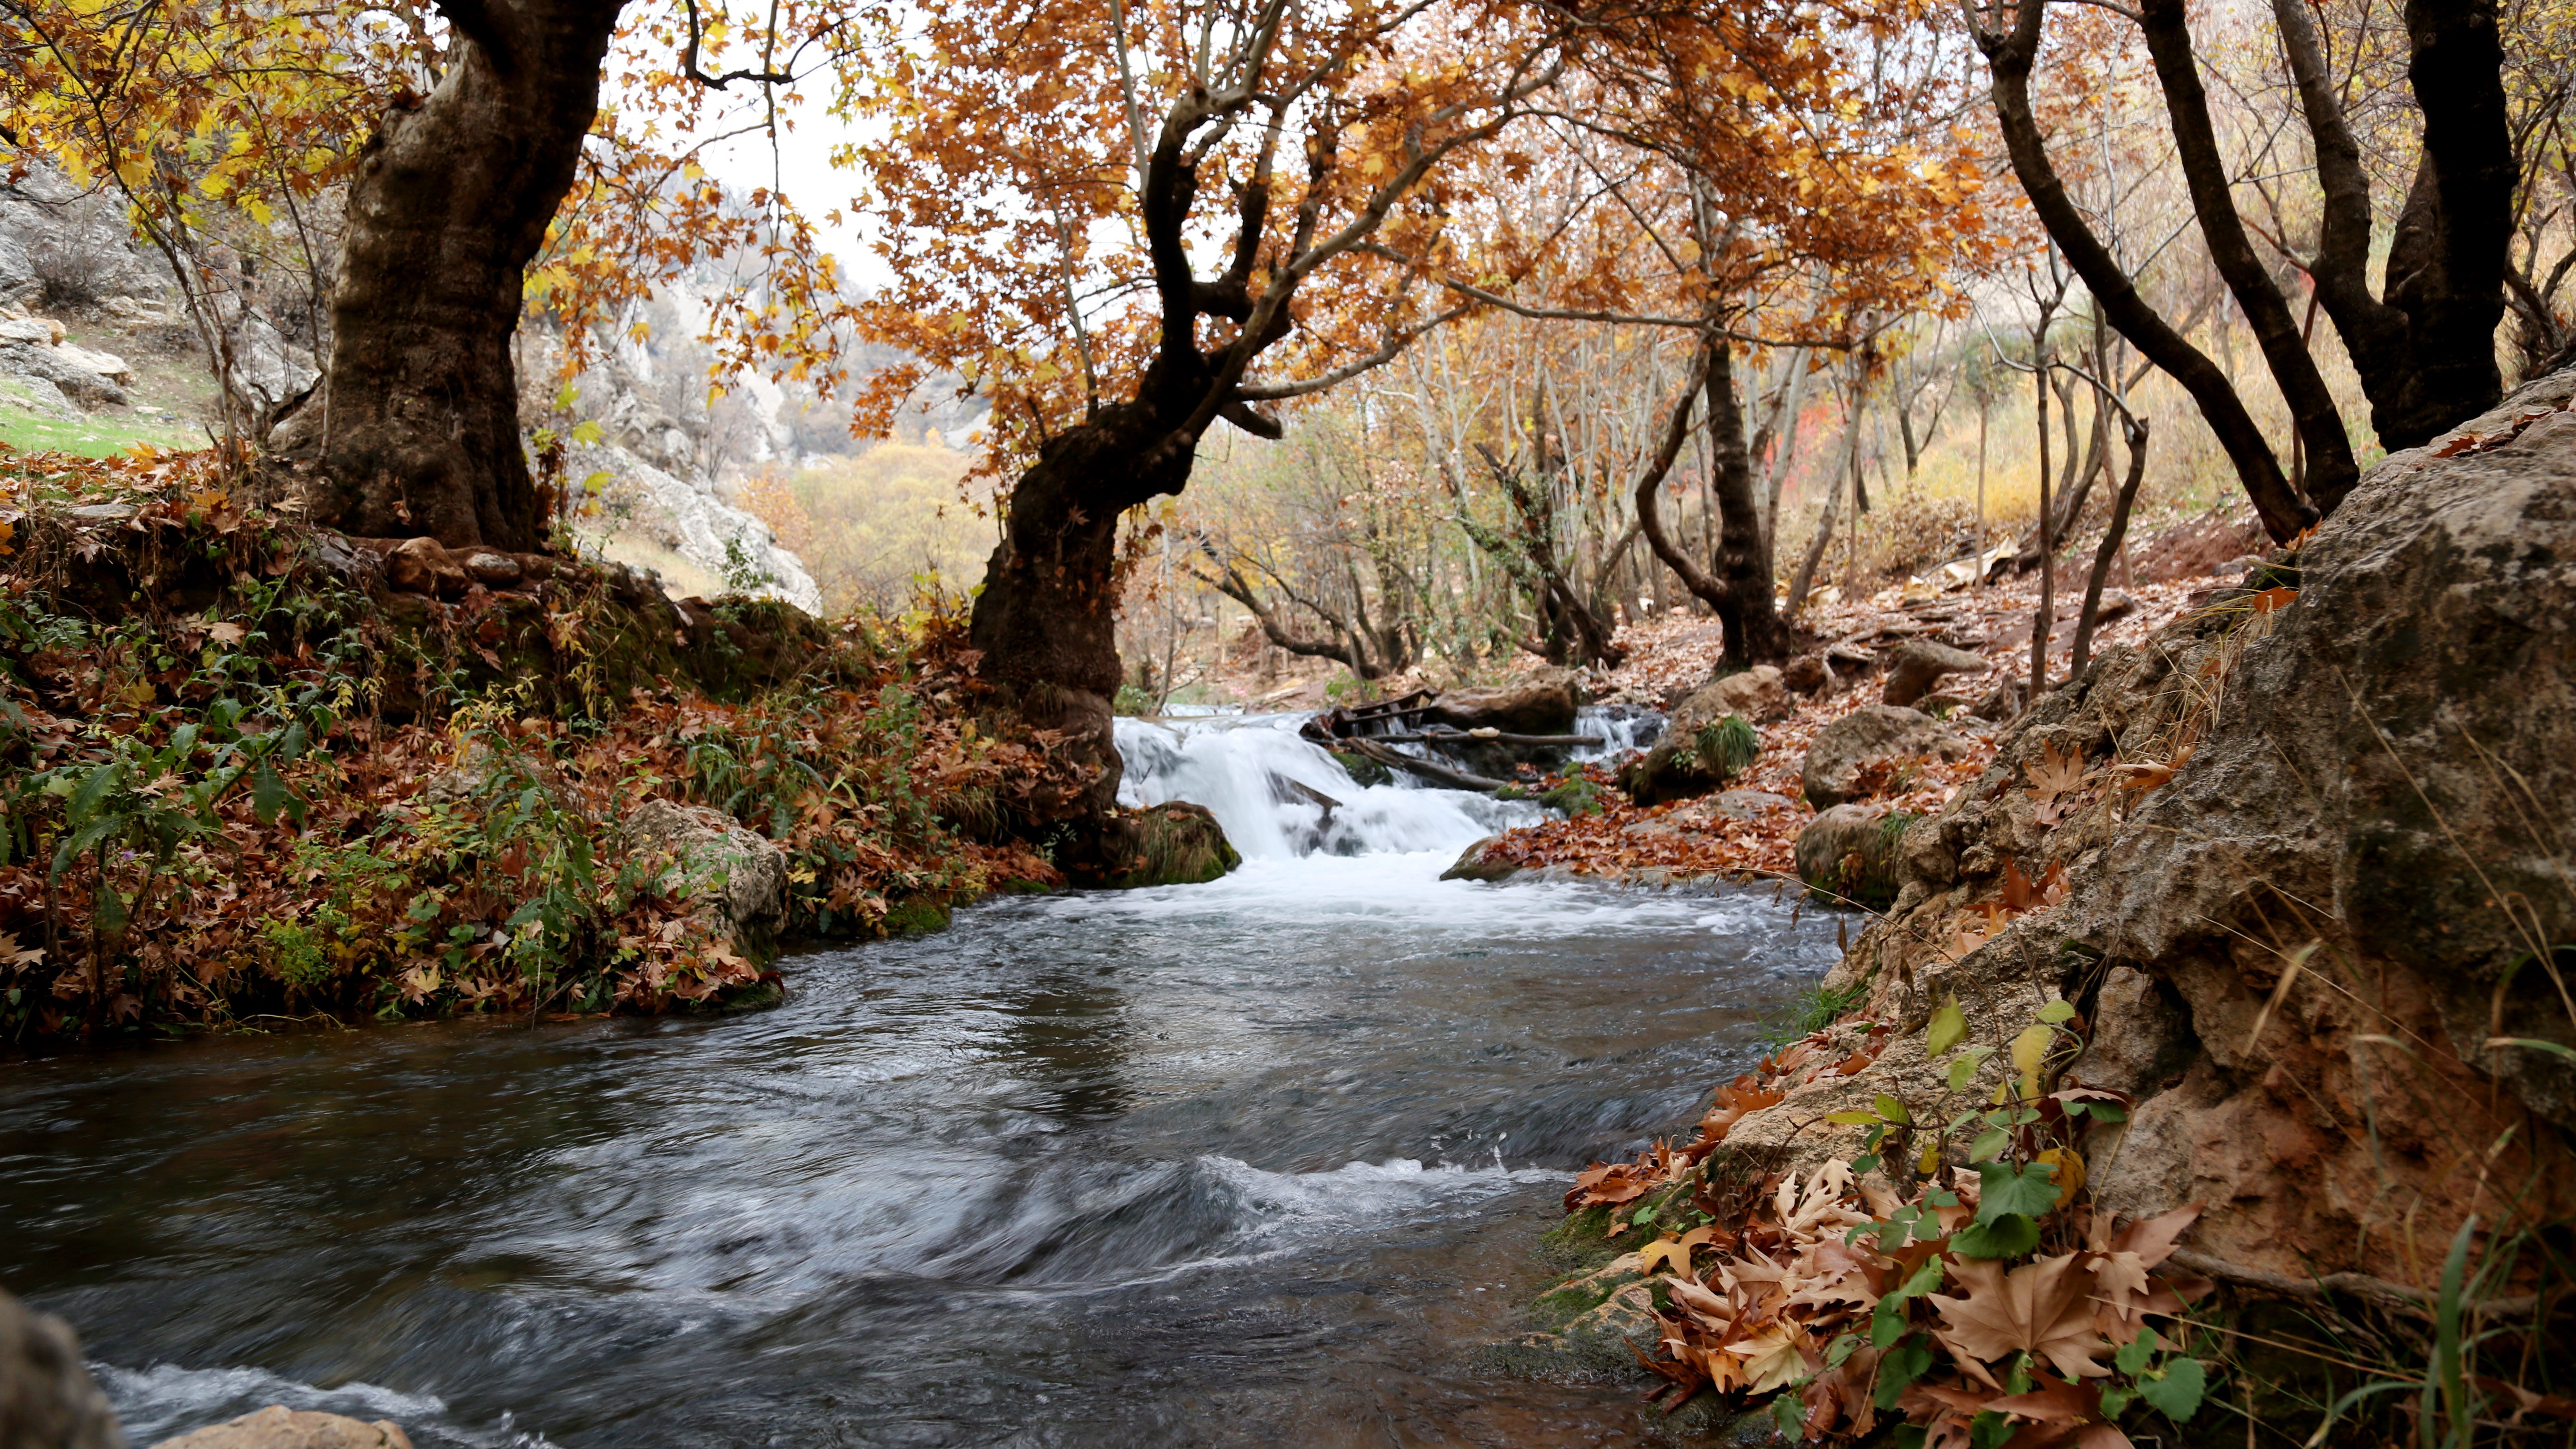
body of water, natural landscape, stream, nature, water resources, water, watercourse, river, tree, riparian zone, nature reserve, creek, mountain river, bank, natural environment, wilderness, rapid, biome, arroyo, state park, riparian forest, fluvial landforms of streams, waterway, leaf, branch, woodland, landscape, deciduous, autumn, waterfall, woody plant, forest, plant, stream bed, tributary, national park, old growth forest, ravine, valdivian temperate rain forest, temperate broadleaf and mixed forest, spring, rock, water feature